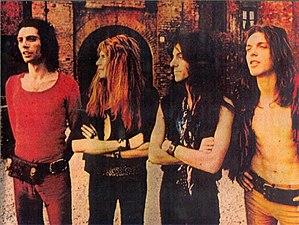
Il Balletto di Bronzo est un groupe de rock progressif italien, originaire de Naples. Il est principalement connu pour son deuxième album, Ys.